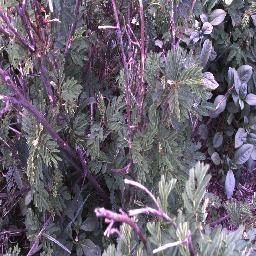
Label: negative